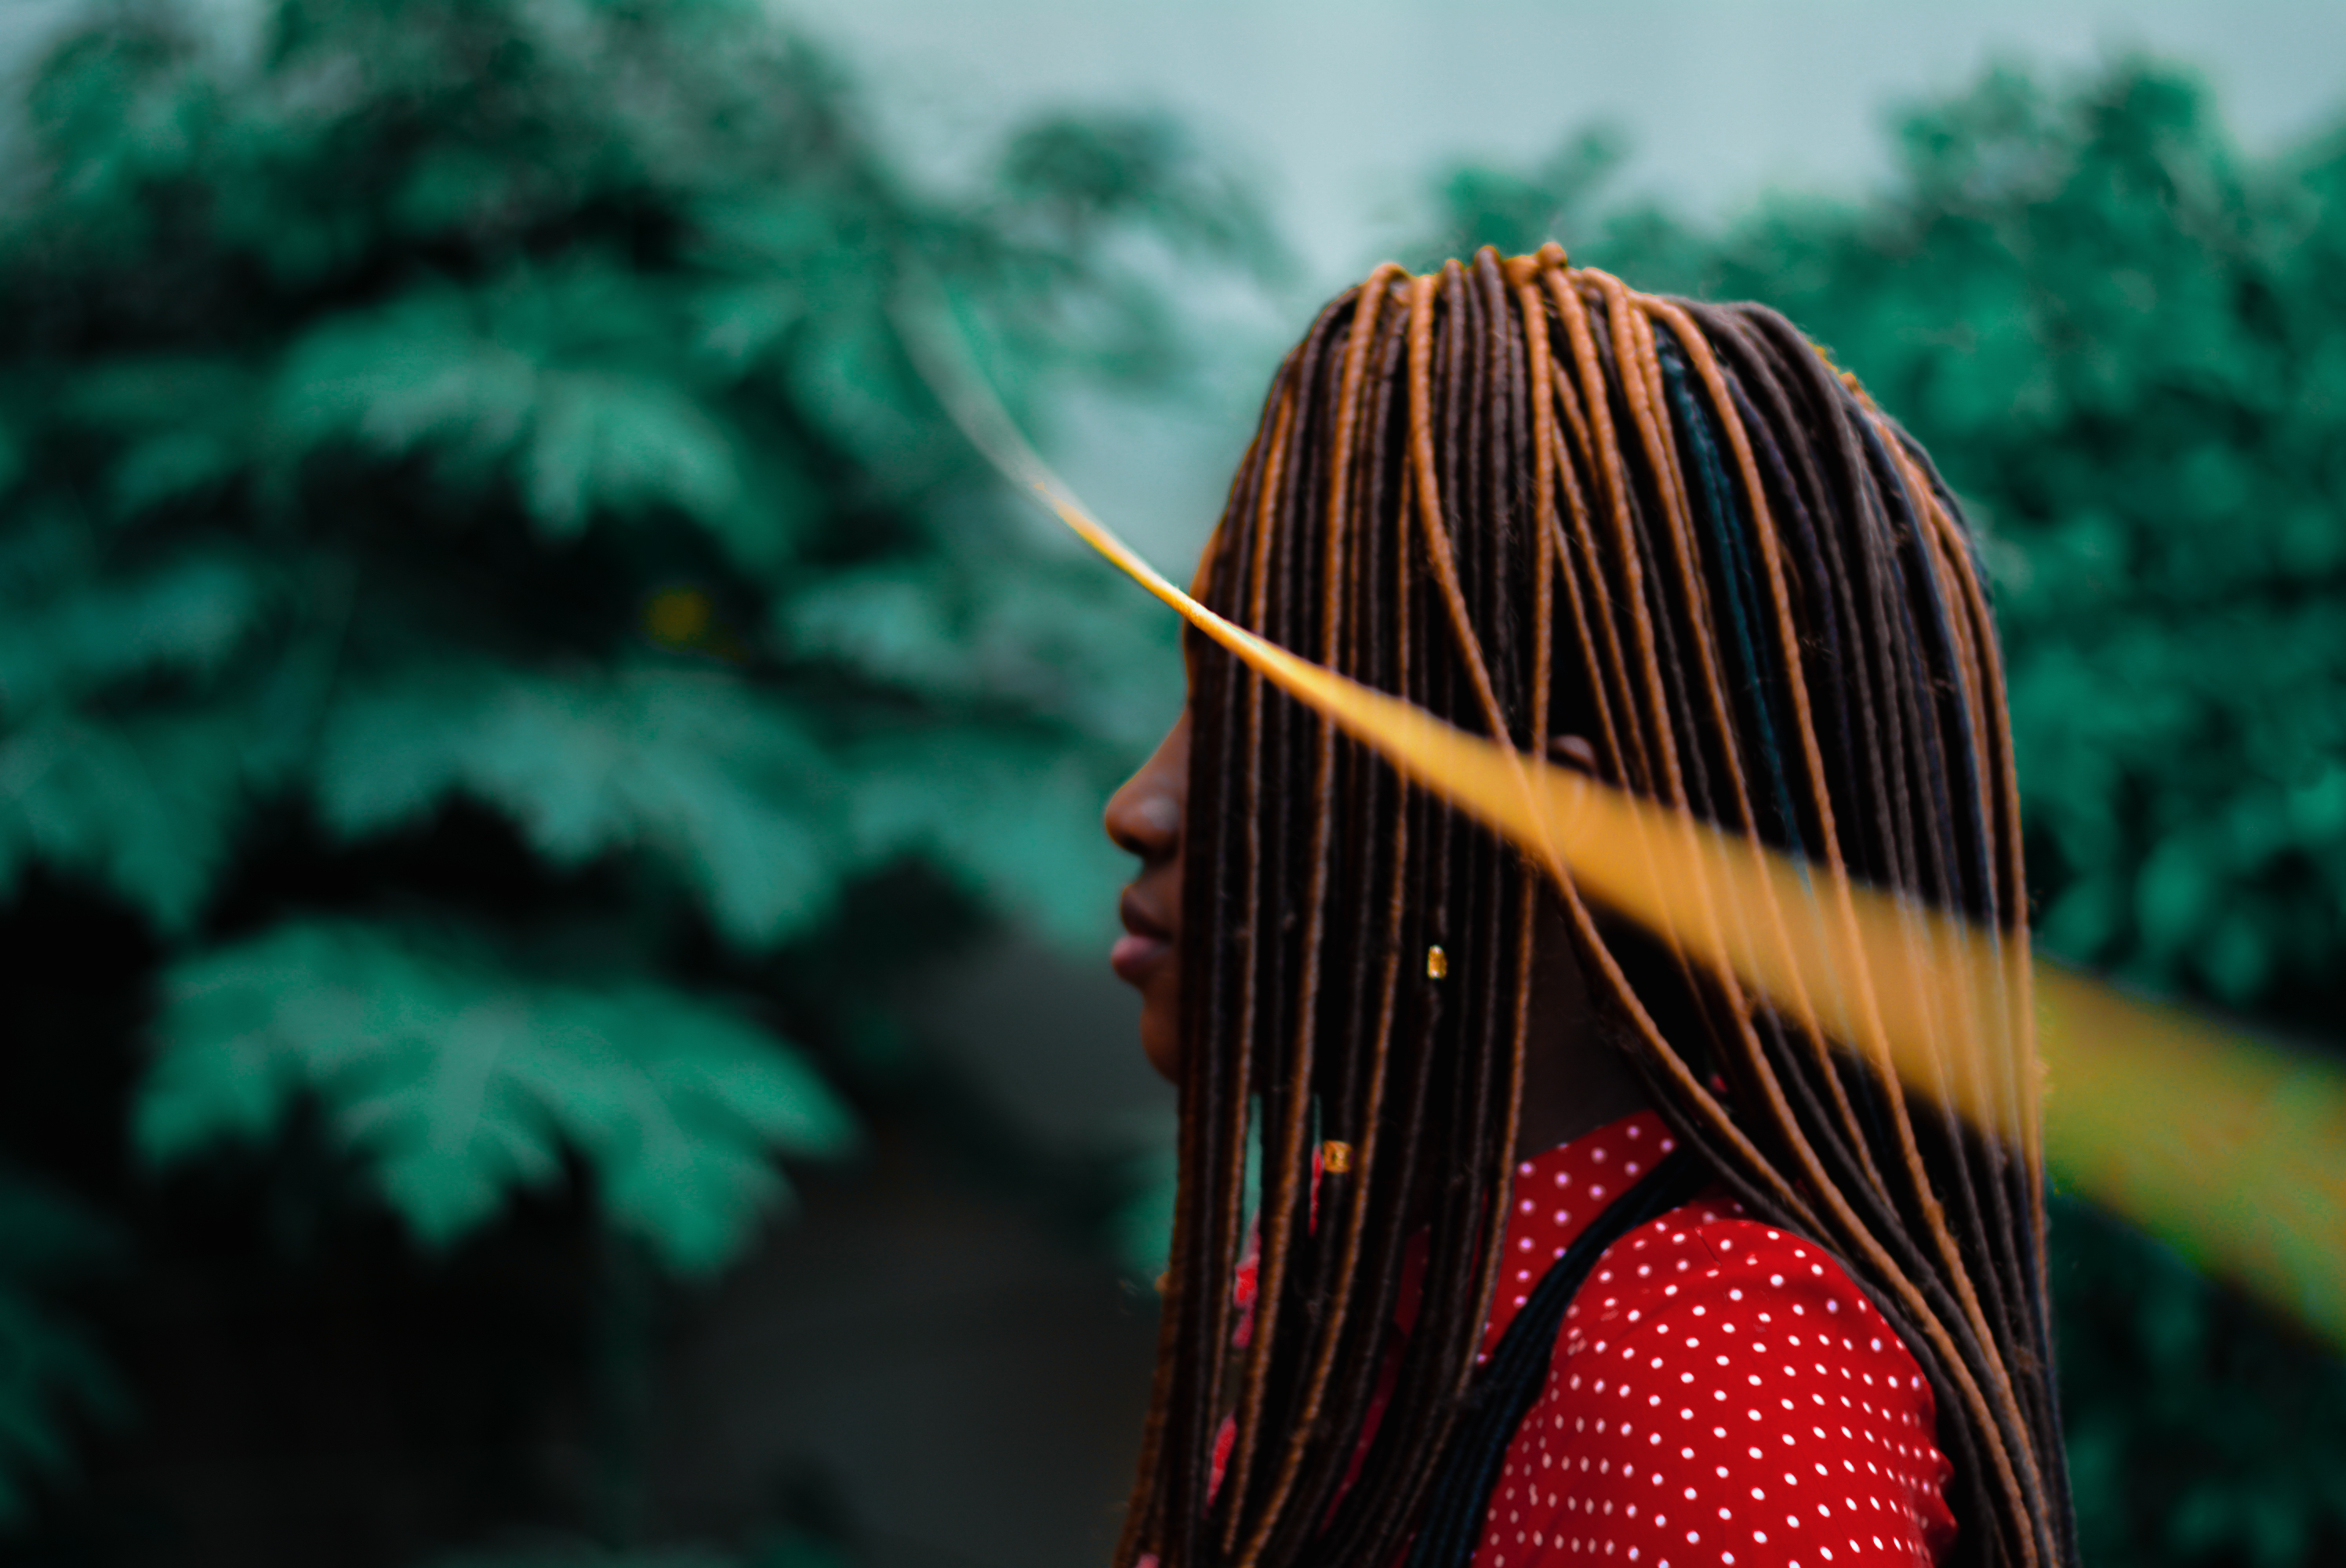
nature, light, photography, sunlight, leaf, flower, green, red, color, darkness, blue, close up, beauty, macro photography